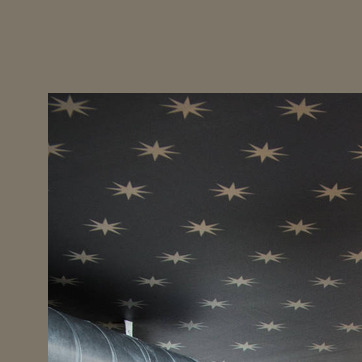
Material: wallpaper